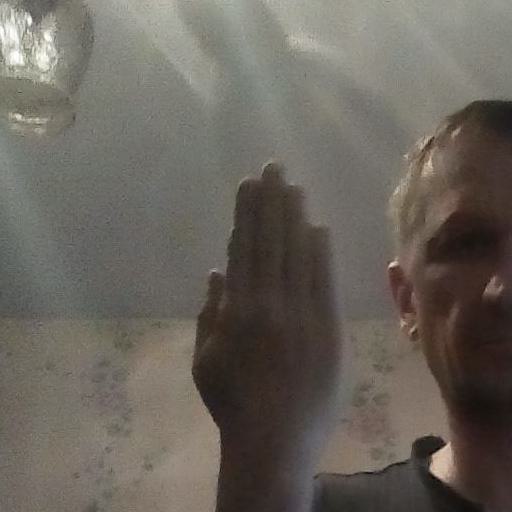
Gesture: stop_inverted